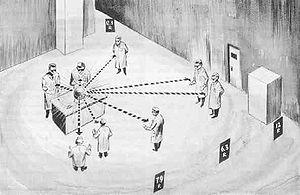
Dessin représentant Louis Slotin et les personnes présentes dans la pièce au moment de l'accident du 21 mai 1946, basé sur un croquis utilisé par les médecins pour déterminer la quantité de radiation à laquelle était exposé chaque personne dans la pièce pendant l'accident. Polski: Szkic sytuacyjny incydentu w Los Alamos.
La Sonate Louis Slotin est une pièce de théâtre de l'auteur américain Paul Mullin, représentée pour la première fois au Circle X Theatre de Los Angeles en 1999.
Le syndrome d'irradiation aiguë ou syndrome aigu d'irradiation désigne un ensemble de symptômes potentiellement mortels qui résultent d'une exposition ponctuelle des tissus biologiques d'une partie importante du corps à une forte dose de rayonnements ionisants.
Louis Alexander Slotin est un physicien nucléaire canadien ayant participé au projet Manhattan. Il meurt à la suite d'une irradiation massive causée par un accident de criticité en laboratoire.
Cette liste d'accidents nucléaires recense les accidents connus impliquant du matériel nucléaire. Dans certains cas, ces accidents ont causé des maladies et/ou des décès par contamination radioactive. D'autres cas ont causé des rejets accidentels de matériaux radioactifs, sans que des effets sanitaires n'aient pu y être formellement reliés. D'autres encore n'ont pas causé de contamination, et sont mentionnés ici à cause des tensions qu'ils ont suscitées.